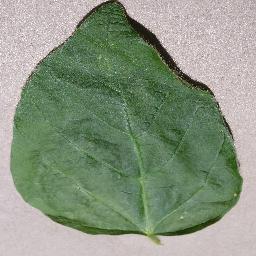
Label: Soybean___healthy